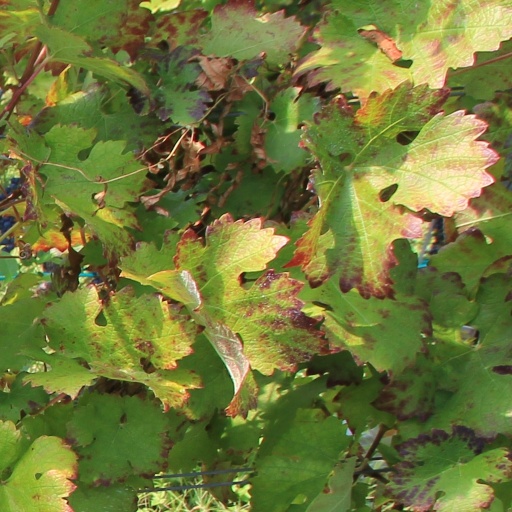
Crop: grape